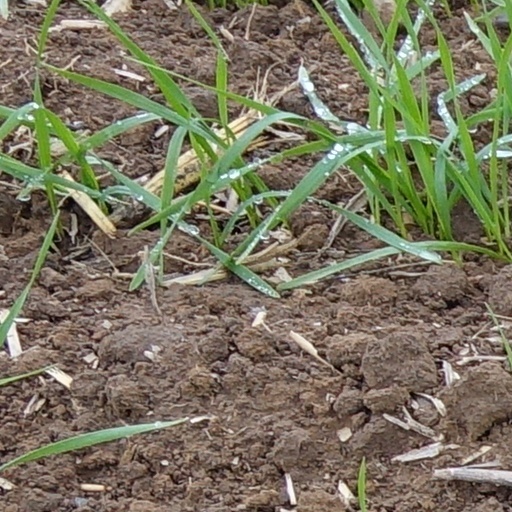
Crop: wheat